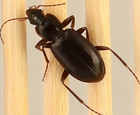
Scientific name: Calathus advena
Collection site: Rocky Mountains NEON (RMNP), plot RMNP_008